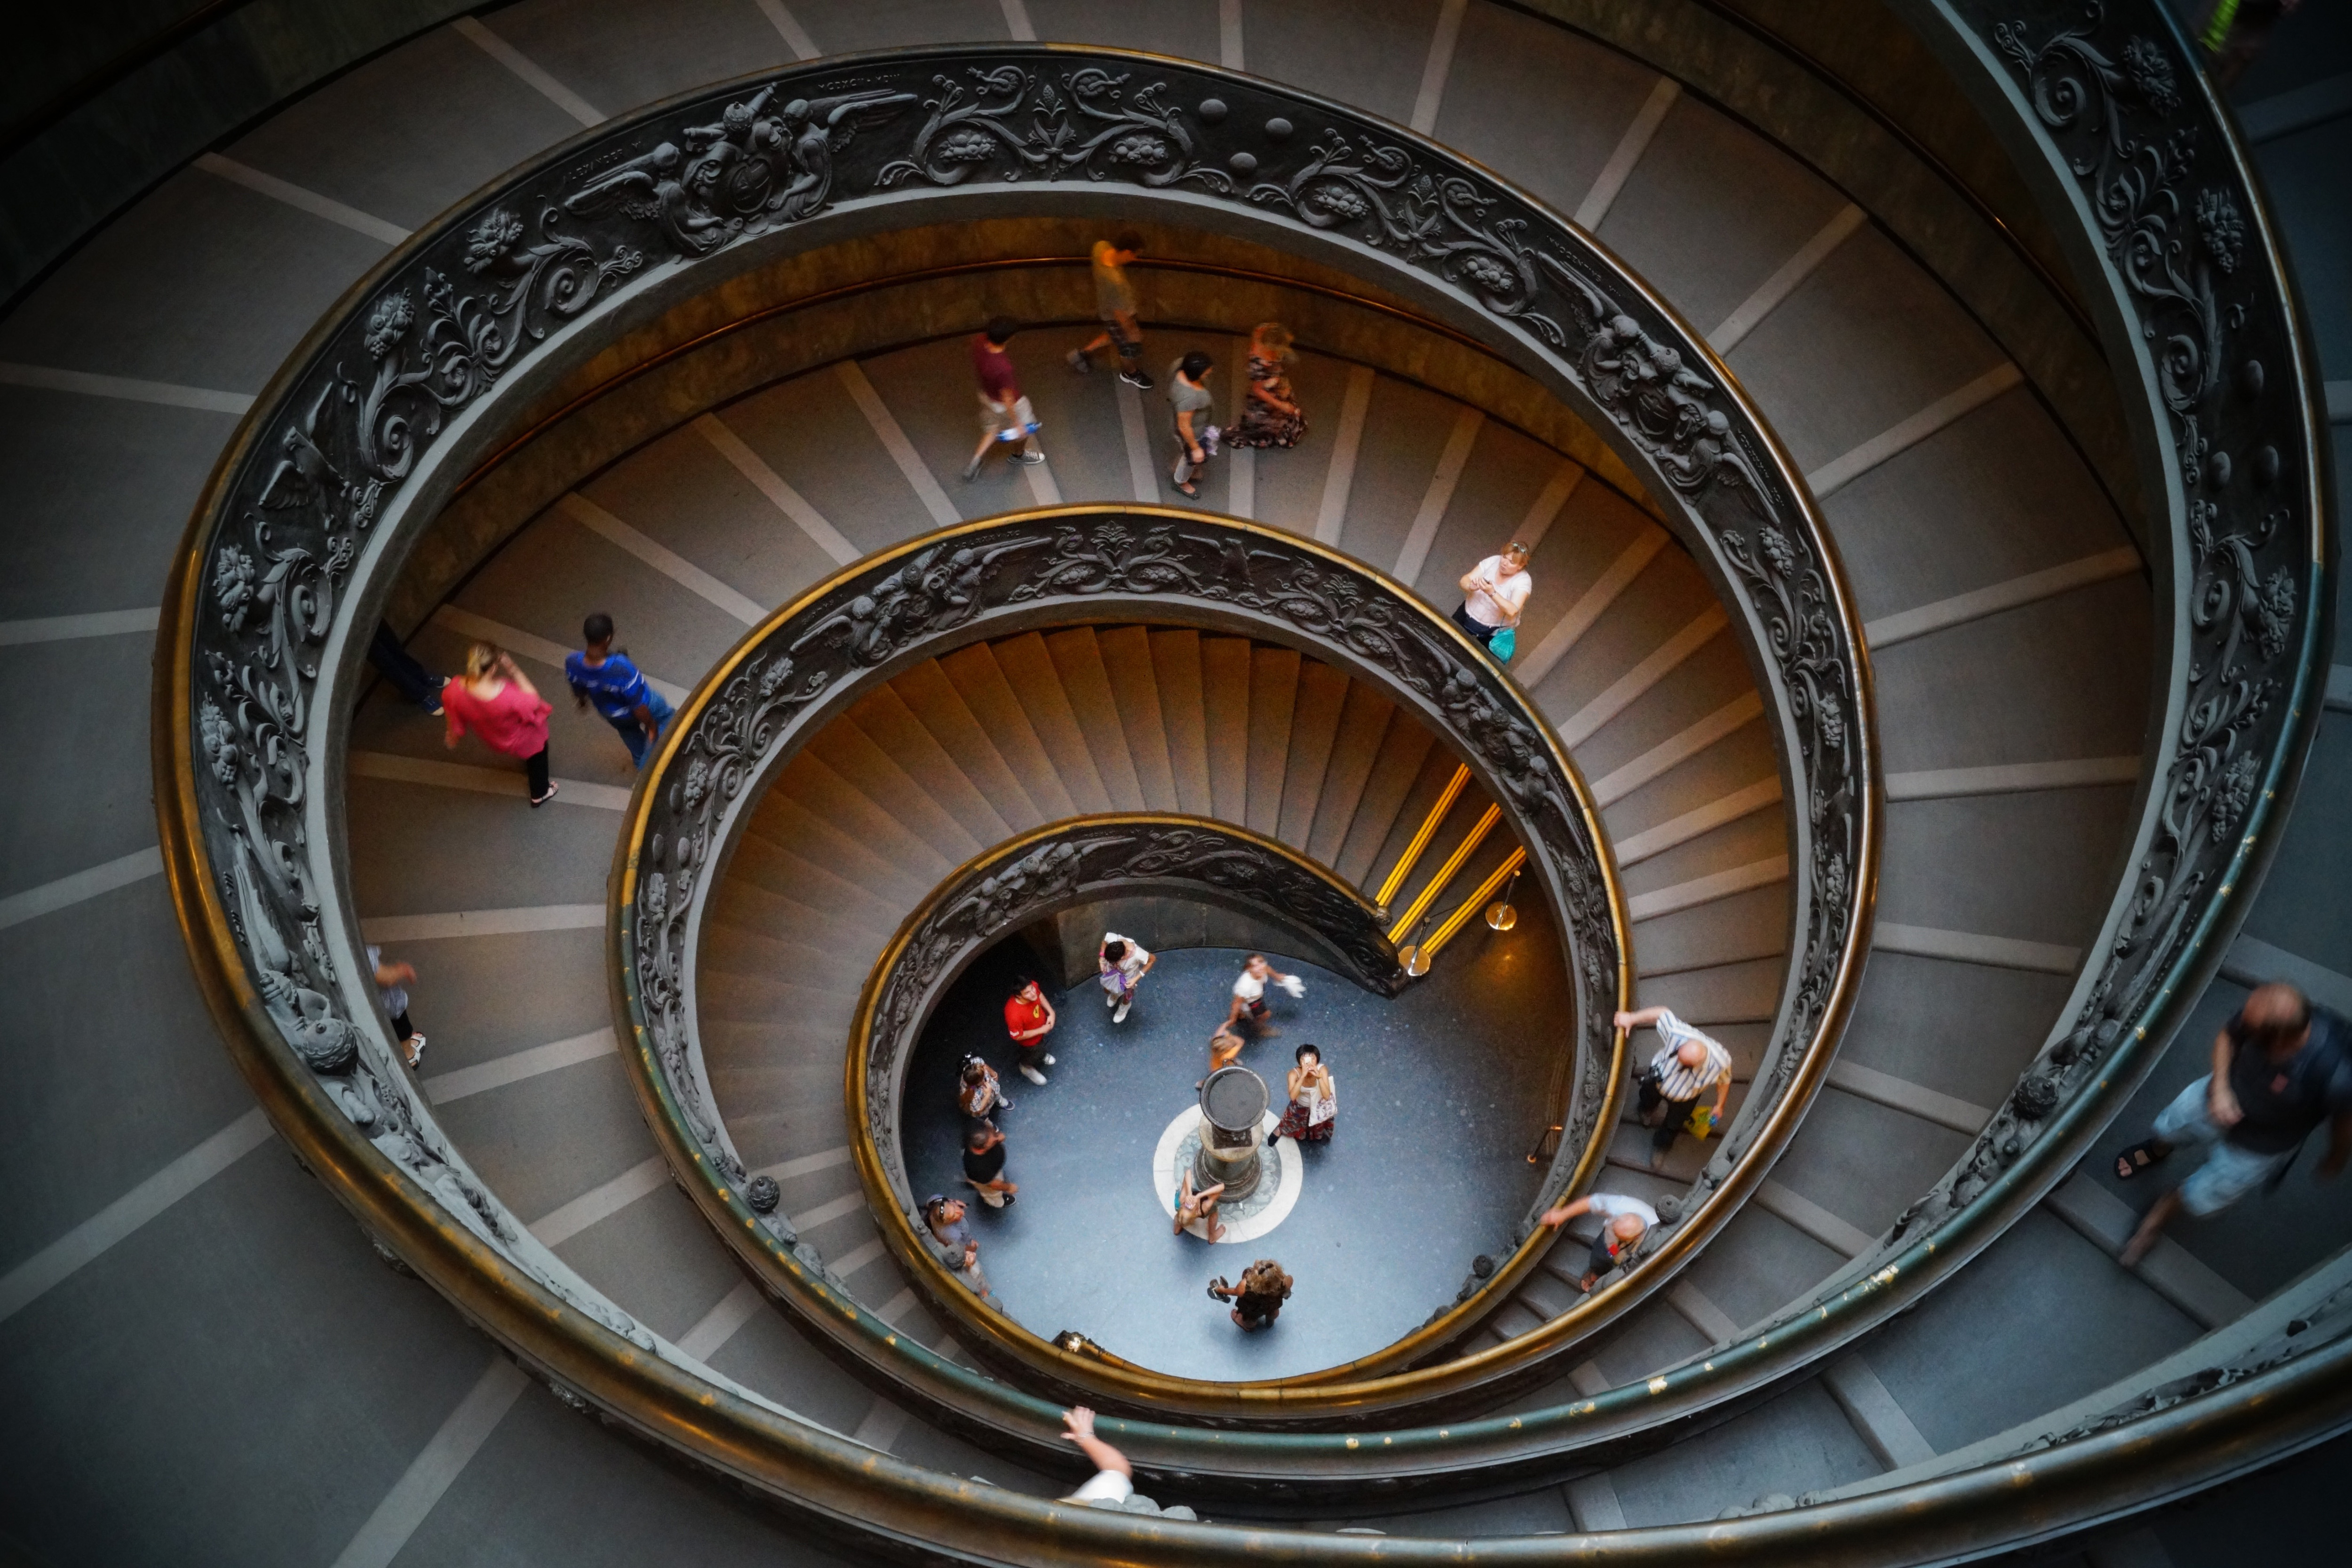
stairs, architecture, spiral, photography, stock photography, circle, building, symmetry, ceiling